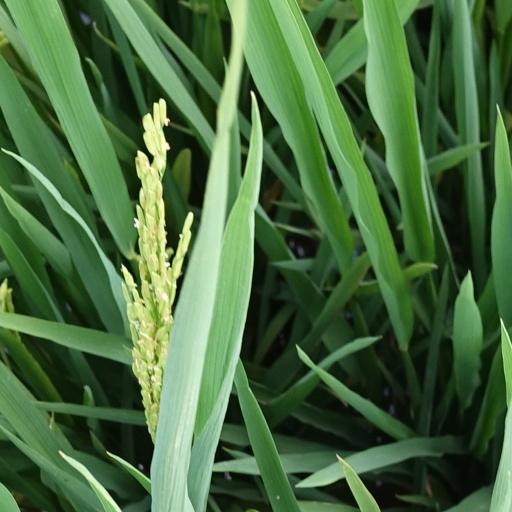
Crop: rice